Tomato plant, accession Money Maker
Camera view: vertical (180 deg); turntable rotation: 30 degrees
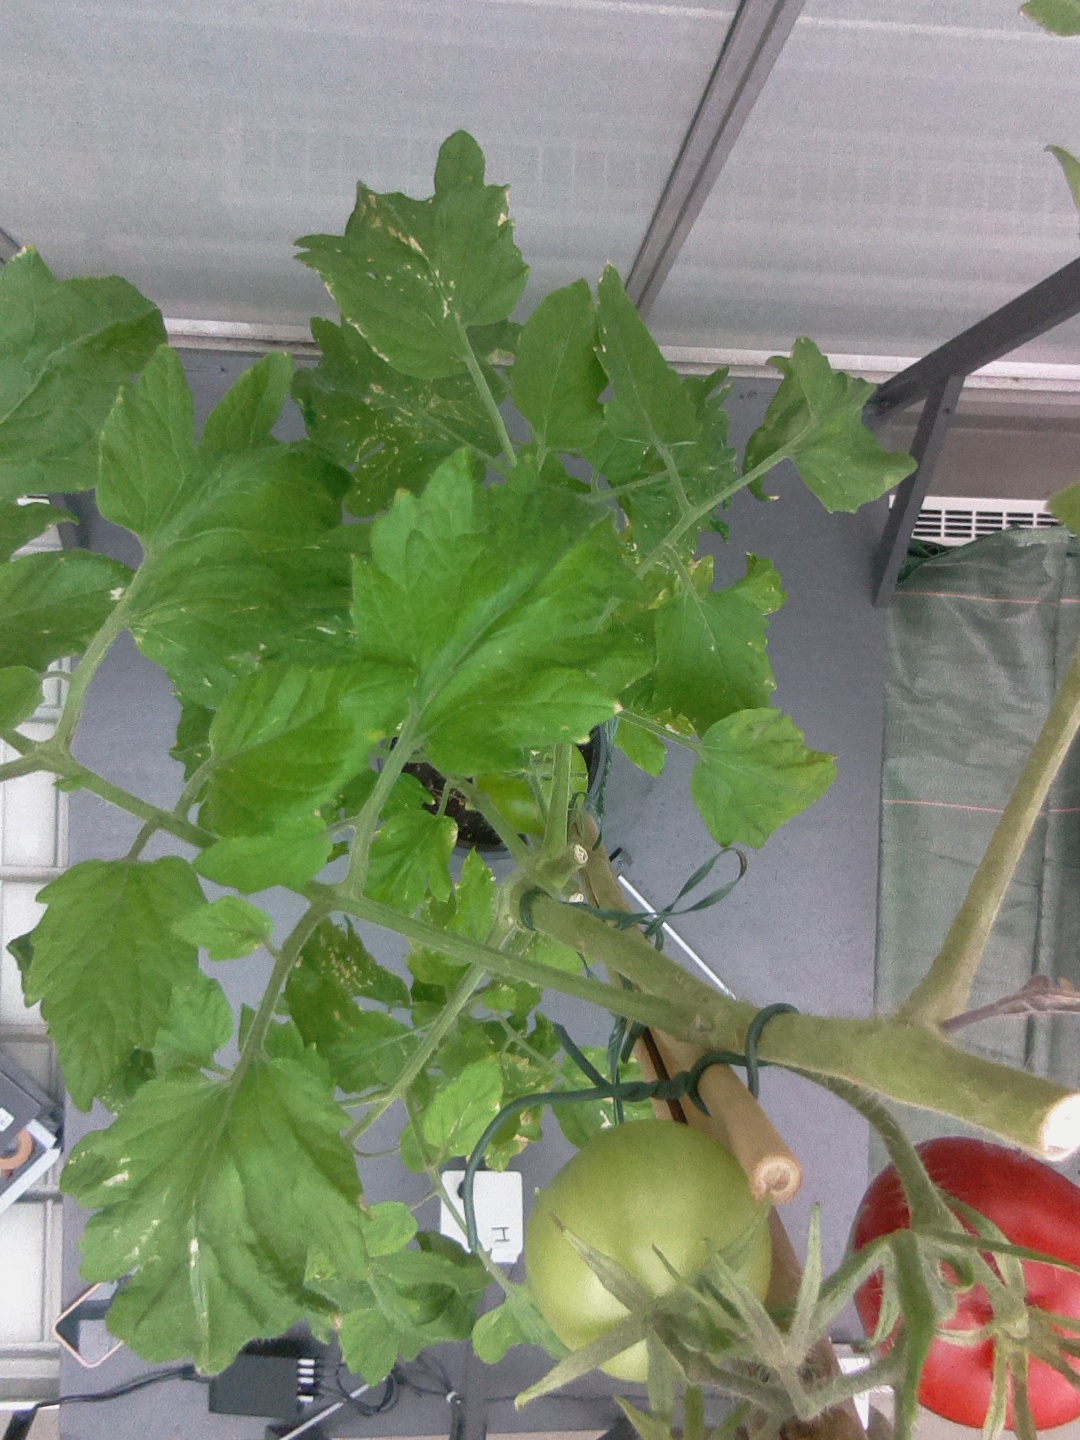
BBCH growth stage 85: 50%-60% of fruits show typical fully ripe color